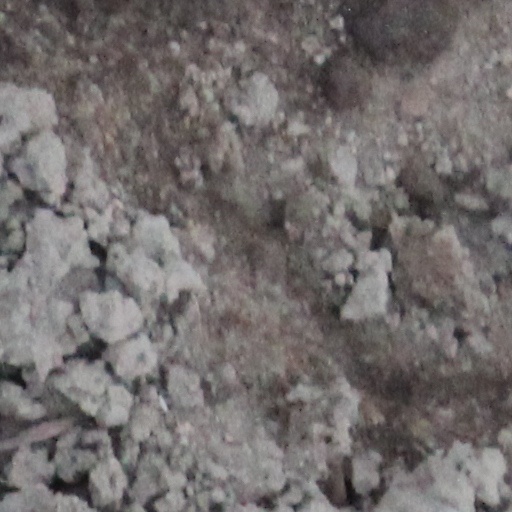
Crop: wheat